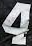
Number: 4